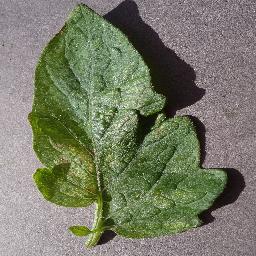
Label: Tomato___Spider_mites Two-spotted_spider_mite